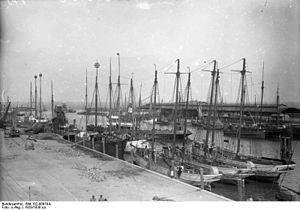
Cuxhaven est une ville d'Allemagne située en Basse-Saxe.